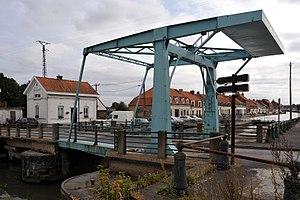
Le pont de Thiennes, situé sur la Lys, relie les communes de Thiennes et d'Aire-sur-la-Lys.